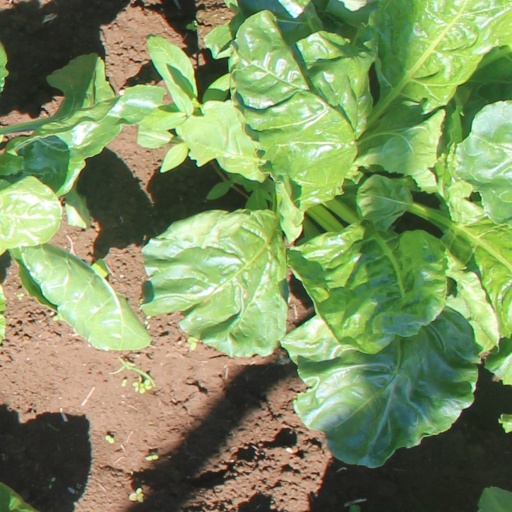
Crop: sugar beet